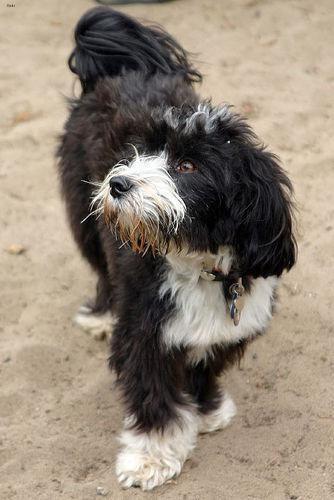
havanese